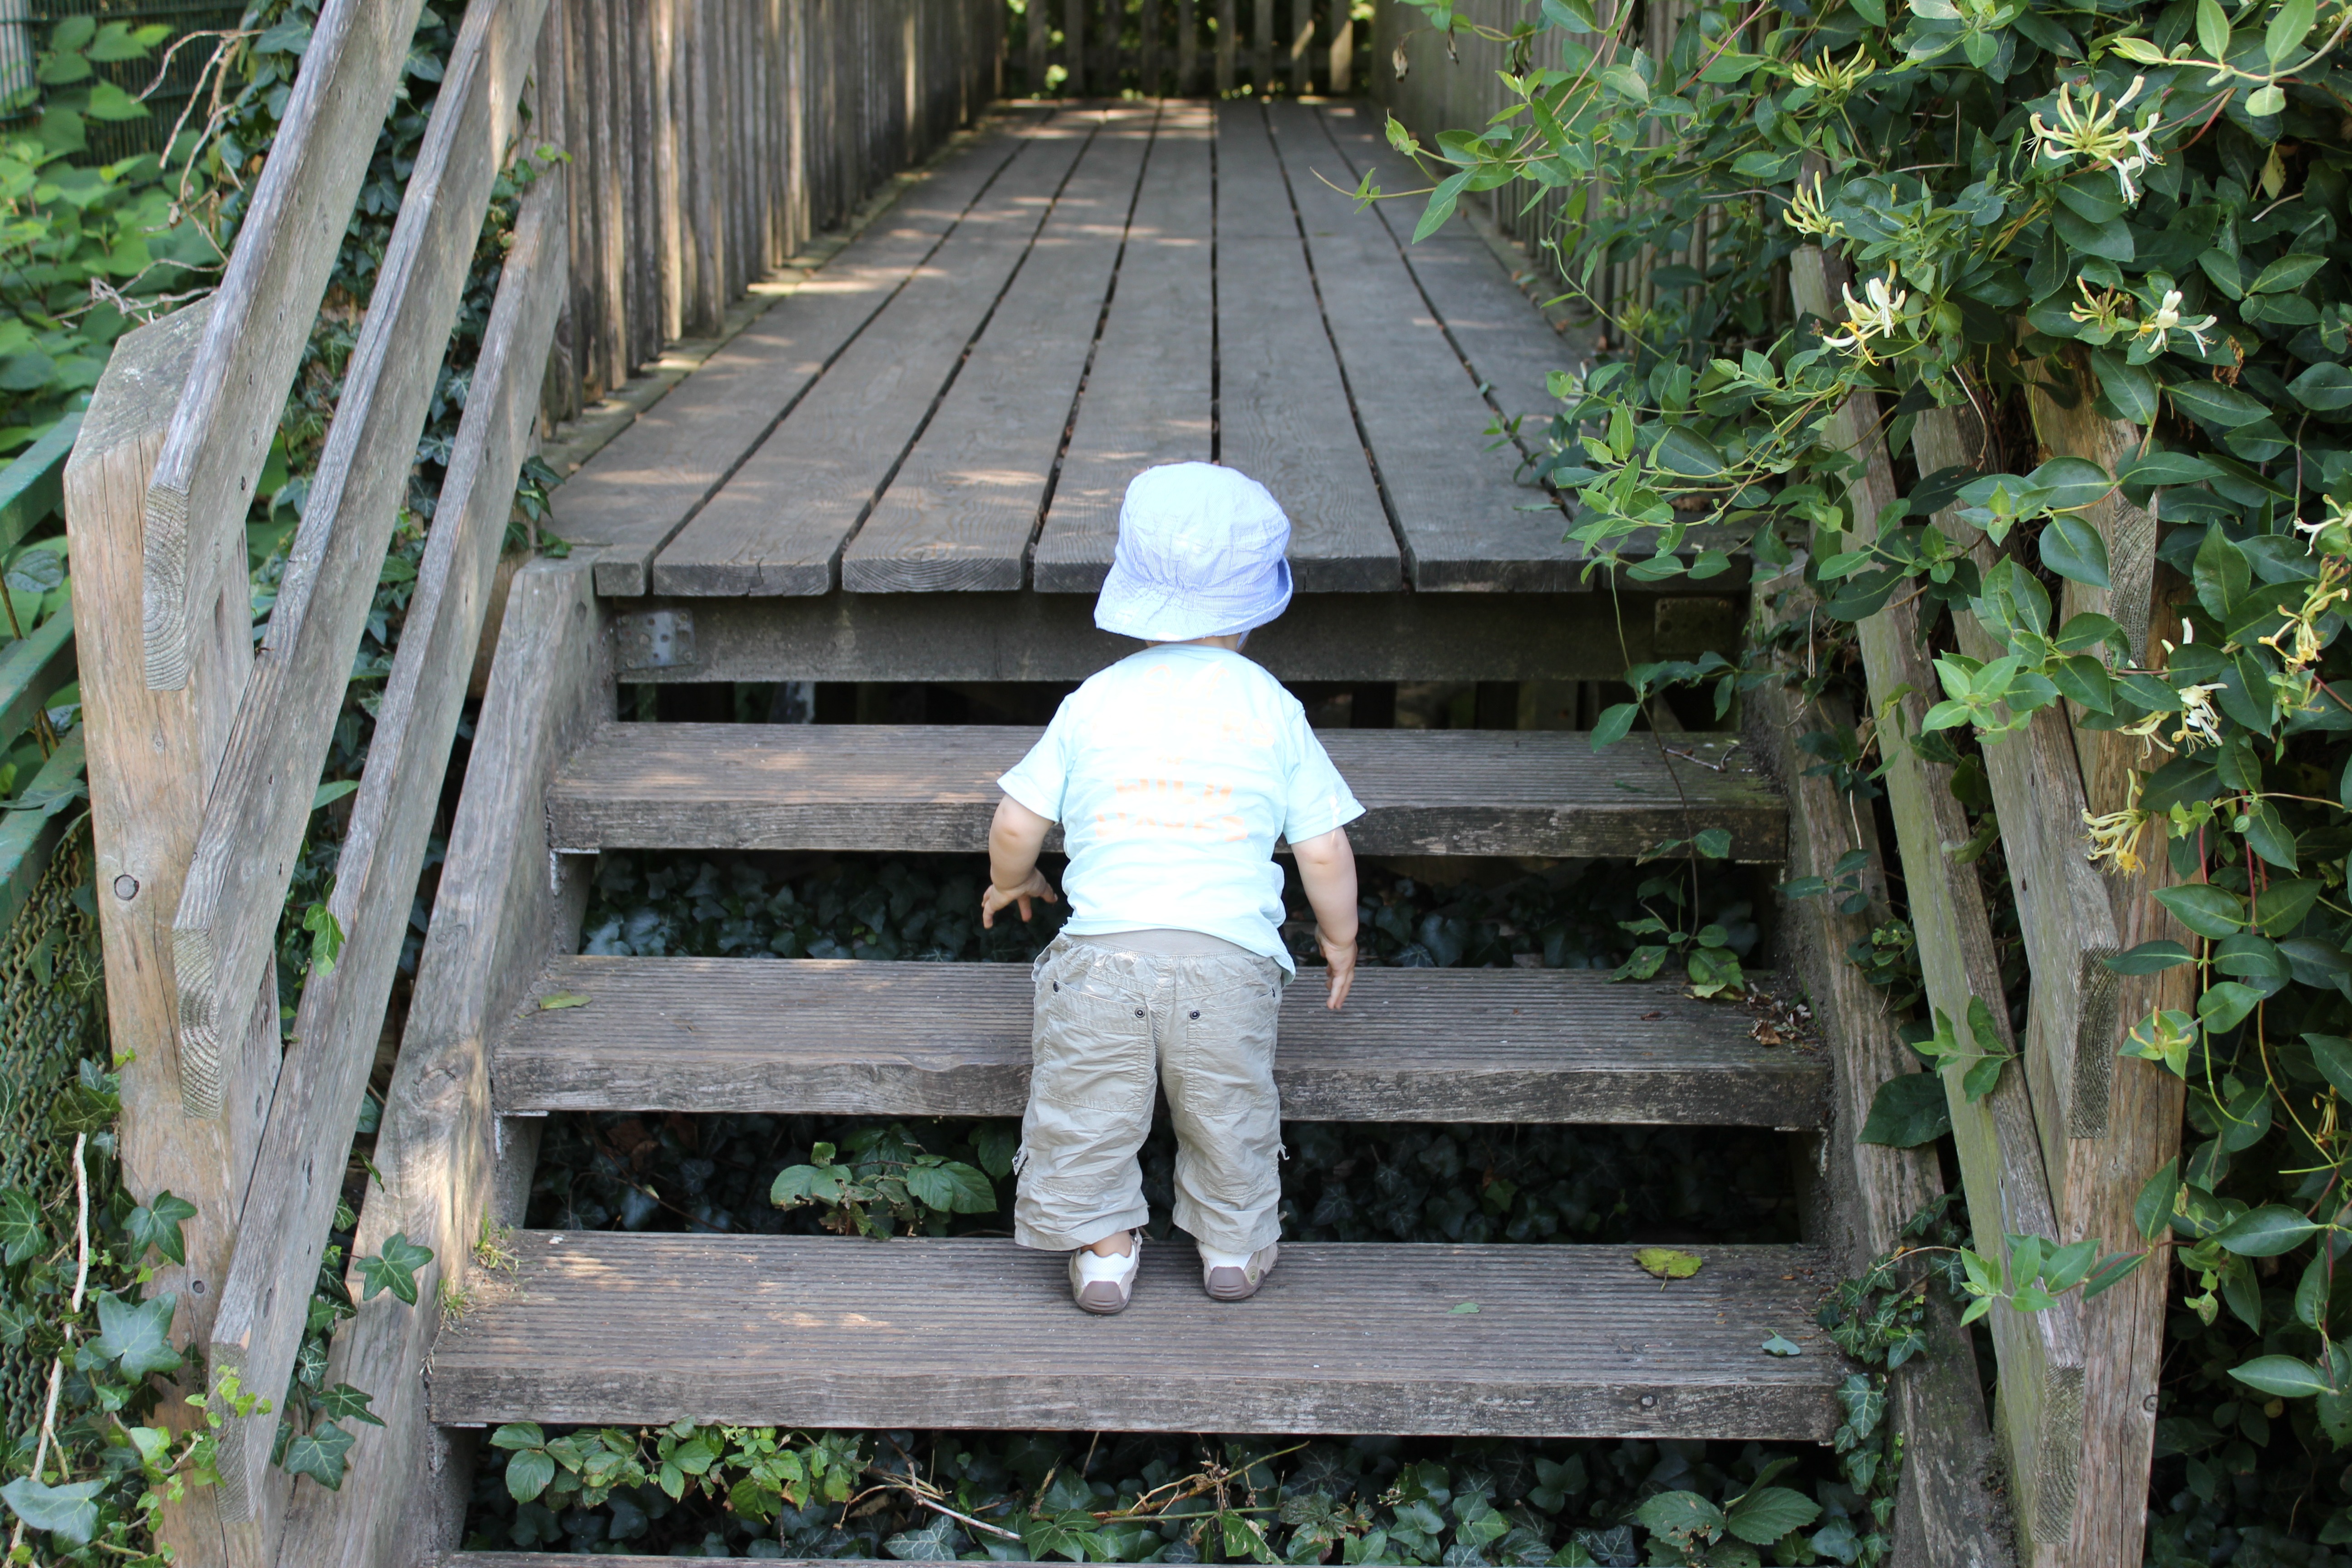
forest, jungle, garden, children, stairs, little boy, outdoor structure, little explorers